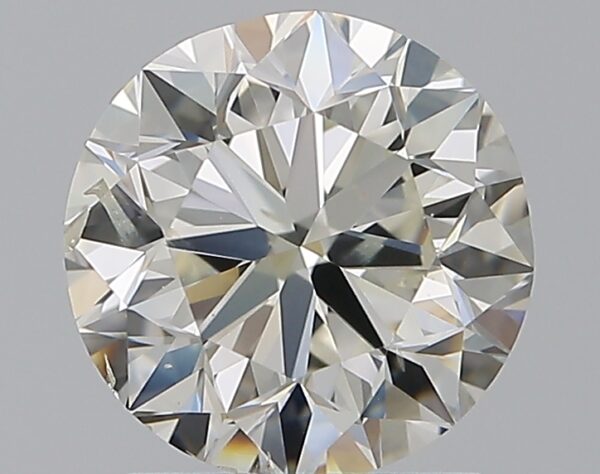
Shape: round
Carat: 1.5
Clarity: SI2
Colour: K
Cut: VG
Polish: EX
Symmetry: VG
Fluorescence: M
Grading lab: GIA
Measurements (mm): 7.03 x 7.13 x 4.59